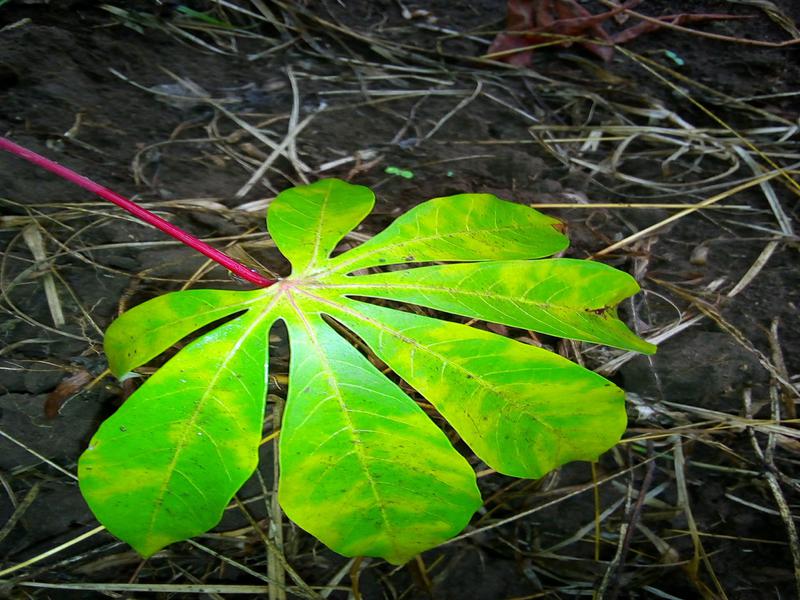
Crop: cassava
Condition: brown_streak_disease